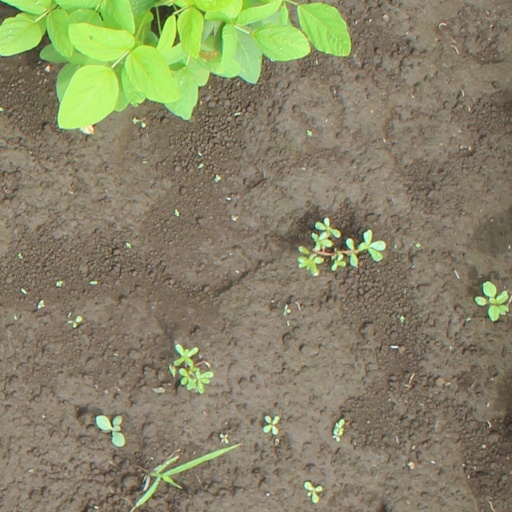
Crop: soybean